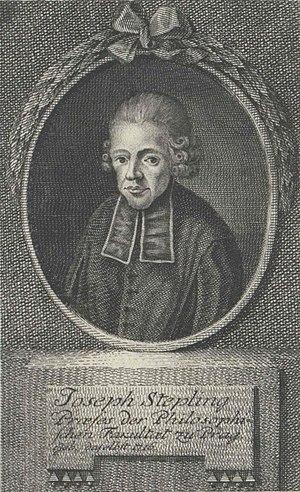
Joseph Stepling est un savant germano-bohémien du XVIIIᵉ siècle.